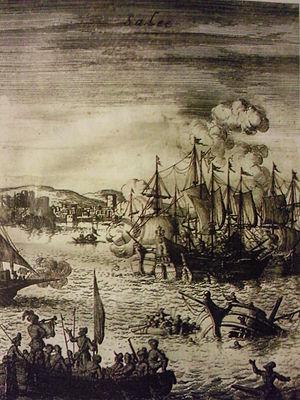
Salé cité corsaire
Salé est une ville et commune du Maroc, chef-lieu de la préfecture de Salé, au sein de la région de Rabat-Salé-Kénitra. Elle est située au bord de l'océan Atlantique, sur la rive droite de l'embouchure du Bouregreg, en face de la capitale nationale Rabat. Ceci explique que les deux villes soient parfois qualifiées de « villes jumelles », mais chacune dispose de ses traditions et de son histoire propres. En 2014, la commune comptait 982 163 habitants. Salé est reliée à Rabat par plusieurs ponts dont le pont Hassan II est le plus utilisé.
L'expression « corsaires de Salé » désigne les pirates ou corsaires opérant entre le XVIIᵉ siècle et le XIXᵉ siècle à partir des actuelles Salé et Rabat, ex-Salé-le-Vieux et Salé-le-Neuf : essentiellement des Morisques, des renégats européens et des Turcs.